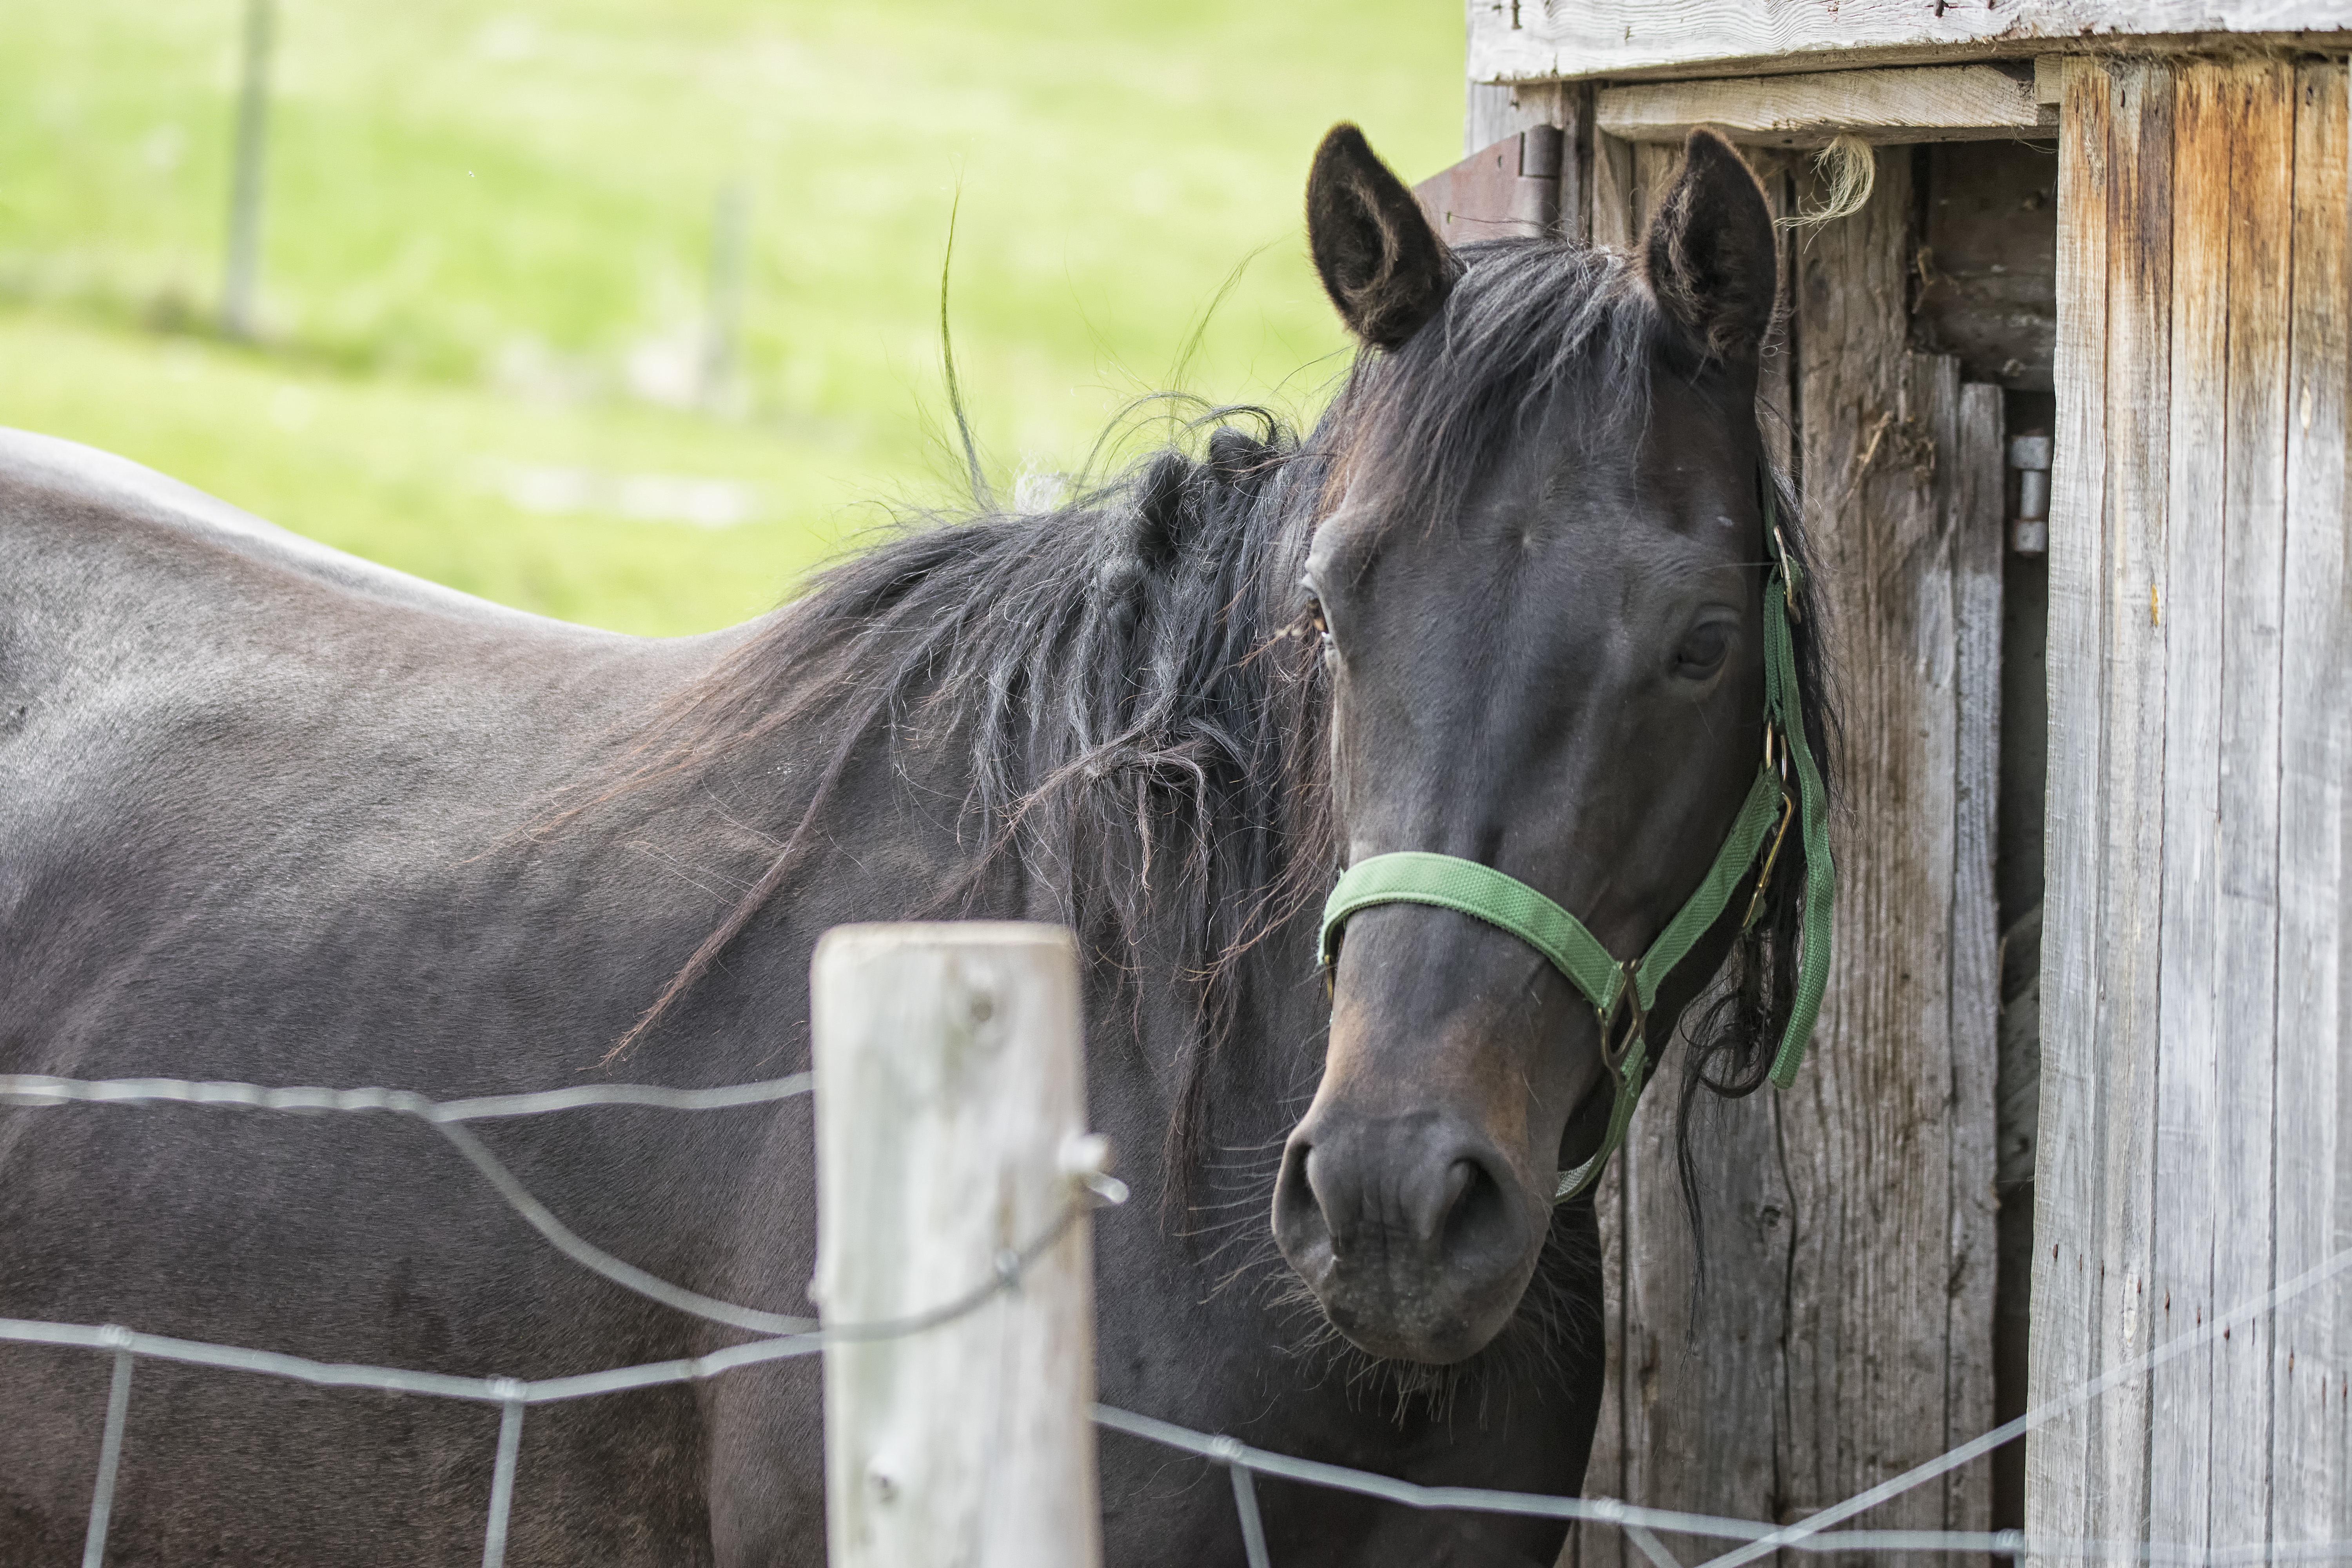
horse, rein, mammal, stallion, mane, bridle, canada, mare, cheval, quebec, sherbrooke, halter, pack animal, horse like mammal, mustang horse